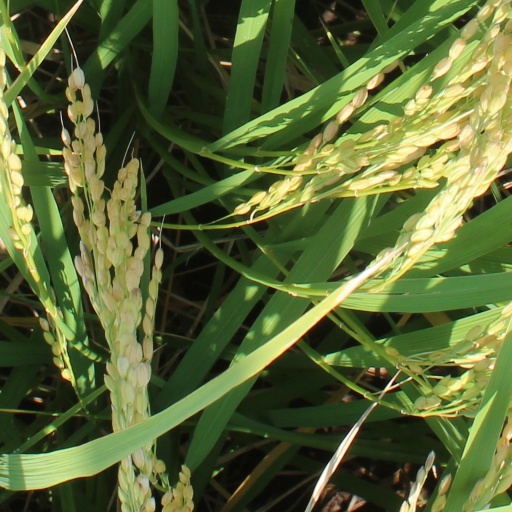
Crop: rice